Gipton

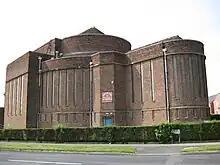
Church of the Epiphany

The Church of the Epiphany at the junction of Amberton Road and Beech Lane was constructed in 1936–38 with plans that were prepared by N.F. Cachemaille-Day, and is a Grade I listed building. The Epiphany was built by Armitage Hodgson of Leeds, with the foundation stone being laid on 12 July 1937. The church was consecrated by Geoffrey Lunt, Bishop of Ripon, on 14 May 1938 in the presence of Mary, Princess Royal and Countess of Harewood. The full title of the church is "The Bishop Burroughs (of Ripon) Memorial Church", but it is never used.